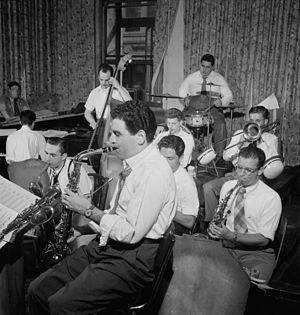
Tiny Kahn, de son vrai nom Norman Kahn, né en 1923 à New York et mort le 19 août 1953 dans cette même ville, est un batteur, compositeur et arrangeur de jazz américain.